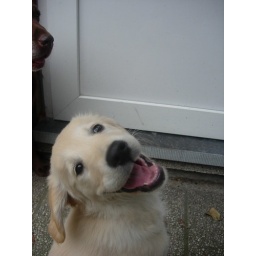
Alix is a female golden retriever and a service dog in training. Picture taken by her foster family.